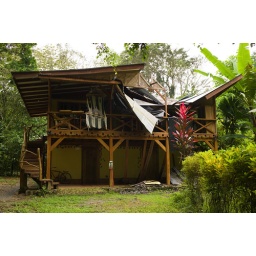
Eric's house got whacked by a tree recently...